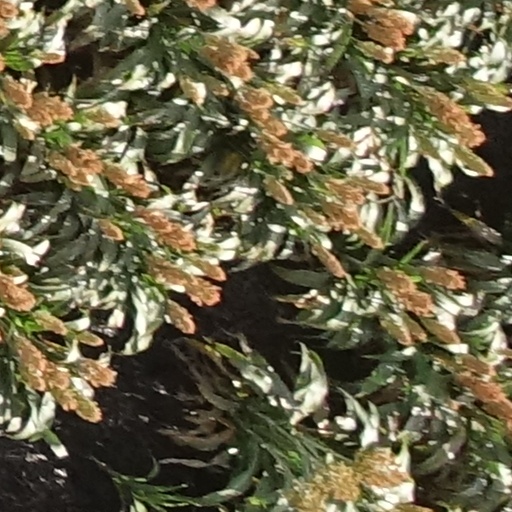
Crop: sorghum